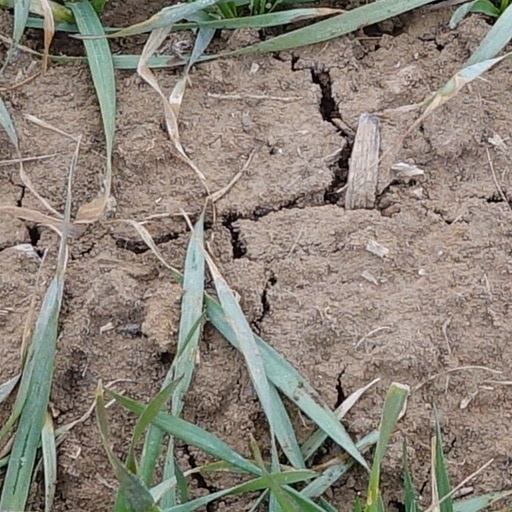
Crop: wheat